Philippines Football League

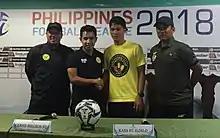
Press conference held prior to a league match between Ceres-Negros and Kaya-Iloilo. May 11, 2018.

The Philippines Football League was officially announced on September 7, 2016, and would be replacing the UFL as the Philippines' top-tier football league.